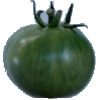
Label: Tomato not Ripened 1